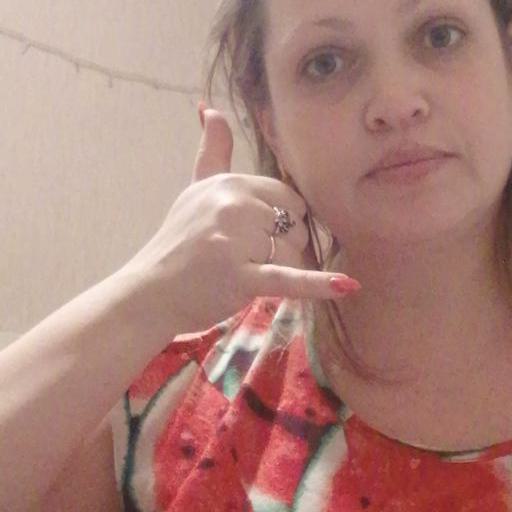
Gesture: call